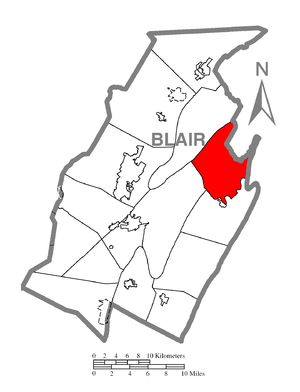
Catharine Township est un township, situé dans le comté de Blair, en Pennsylvanie, aux États-Unis. En 2010, il comptait une population de 724 habitants.